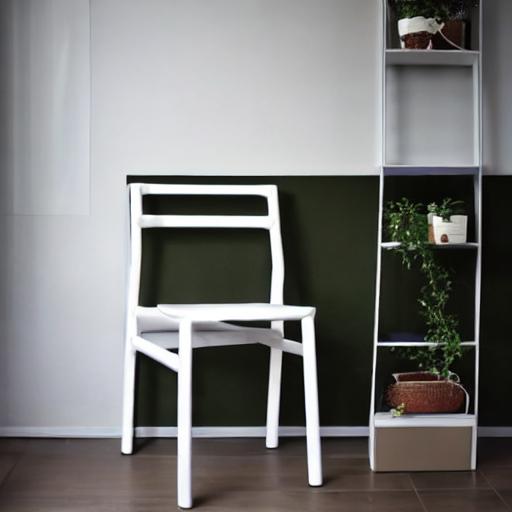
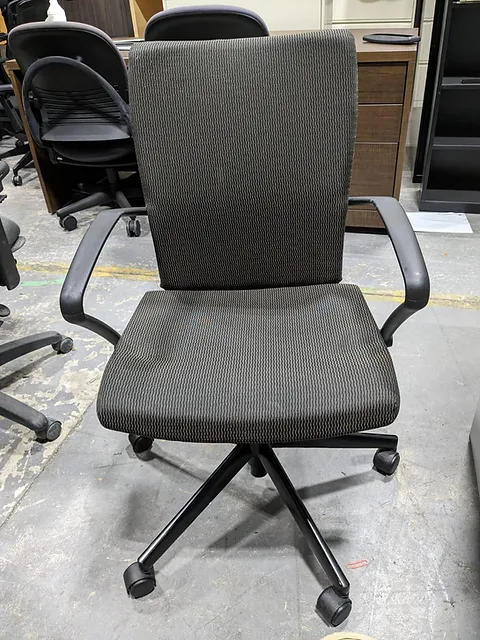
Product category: items_chair
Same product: no